Seven Ages of Rock

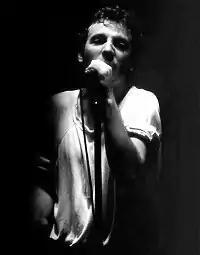
Bruce Springsteen in Norway 1981

One of the first big bands of stadium rock was Led Zeppelin, who played to audiences of 50,000. They were so successful that they could take 90% of the revenue, leaving only 10% for the promoters, who were used to taking the largest slice of the pie. But in the case of Led Zeppelin even 10% was worth their while. Queen took this even further and played for audiences of 130.000, filling big stadiums. This was in part due to the act they put on. In the United States, Kiss took "that" even further, ignoring the music and focusing purely on the act. They made their money largely from merchandise, which was bought by children who knew nothing of Rock and Roll and the merchandise alone gave them a revenue of 50 million dollars per year. In the United States, Bruce Springsteen also became one of the icons of stadium rock, almost against his own will. He kept playing clubs when he could have been playing theatres and he kept playing theatres when he could have been playing stadiums. But ironically, it was exactly this 'regular guy' attitude that made him popular.